Richmond, California

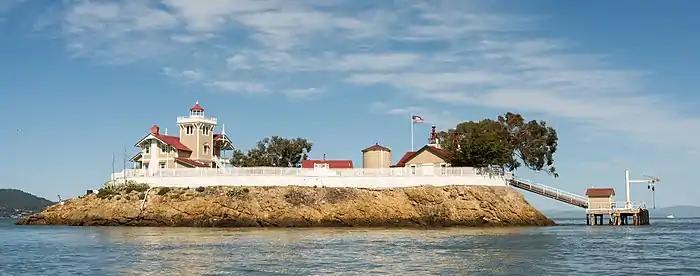
East Brother Island Lighthouse, located in a small island group in San Francisco Bay called The Brothers

In the 1970s, the Hilltop area was developed in Richmond's northern suburbs, further depressing the downtown area as it drew retail clients and tenants away to the large indoor Hilltop Mall, which opened in 1976. The shopping mall, last named Hilltop Horizon, was opened under Taubman Centers, and has been sold since then to GM Pension Trust (1998), Simon Property Group (2007), Jones Lang LaSalle (2012), LBG Real Estate (2017), and Prologis (2021), who announced plans to close and demolish the building, reusing the land for a mixed-use development including residential, retail, and logistics facilities.